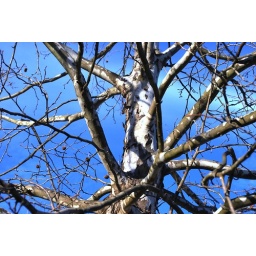
I love the look of this tree against the blue sky...I hope you can appreciate it.